Vjačeslavs Stepaņenko

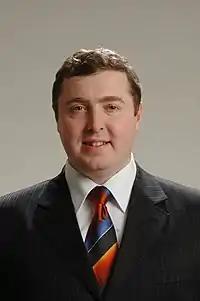
Vjačeslavs Stepaņenko in 2004

Vjačeslavs Stepaņenko (born 1977) is a Latvian politician and jurist.